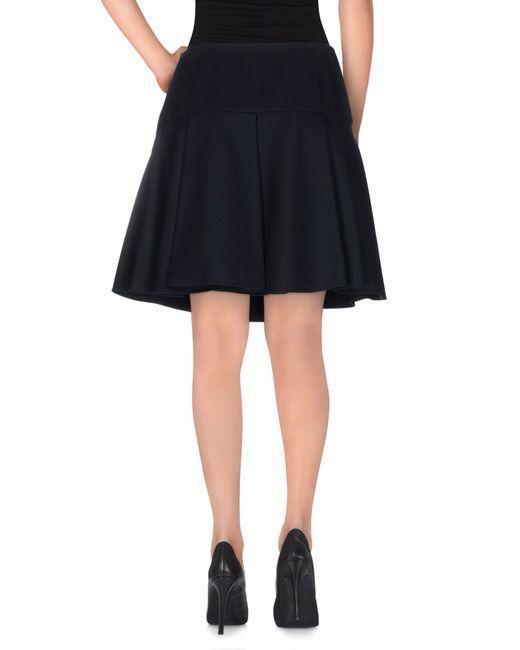
Kniehoher schwarzer Rüschenrock für Bürokleidung